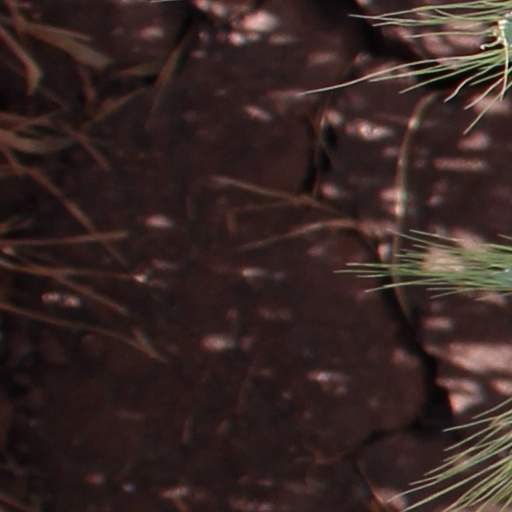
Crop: wheat